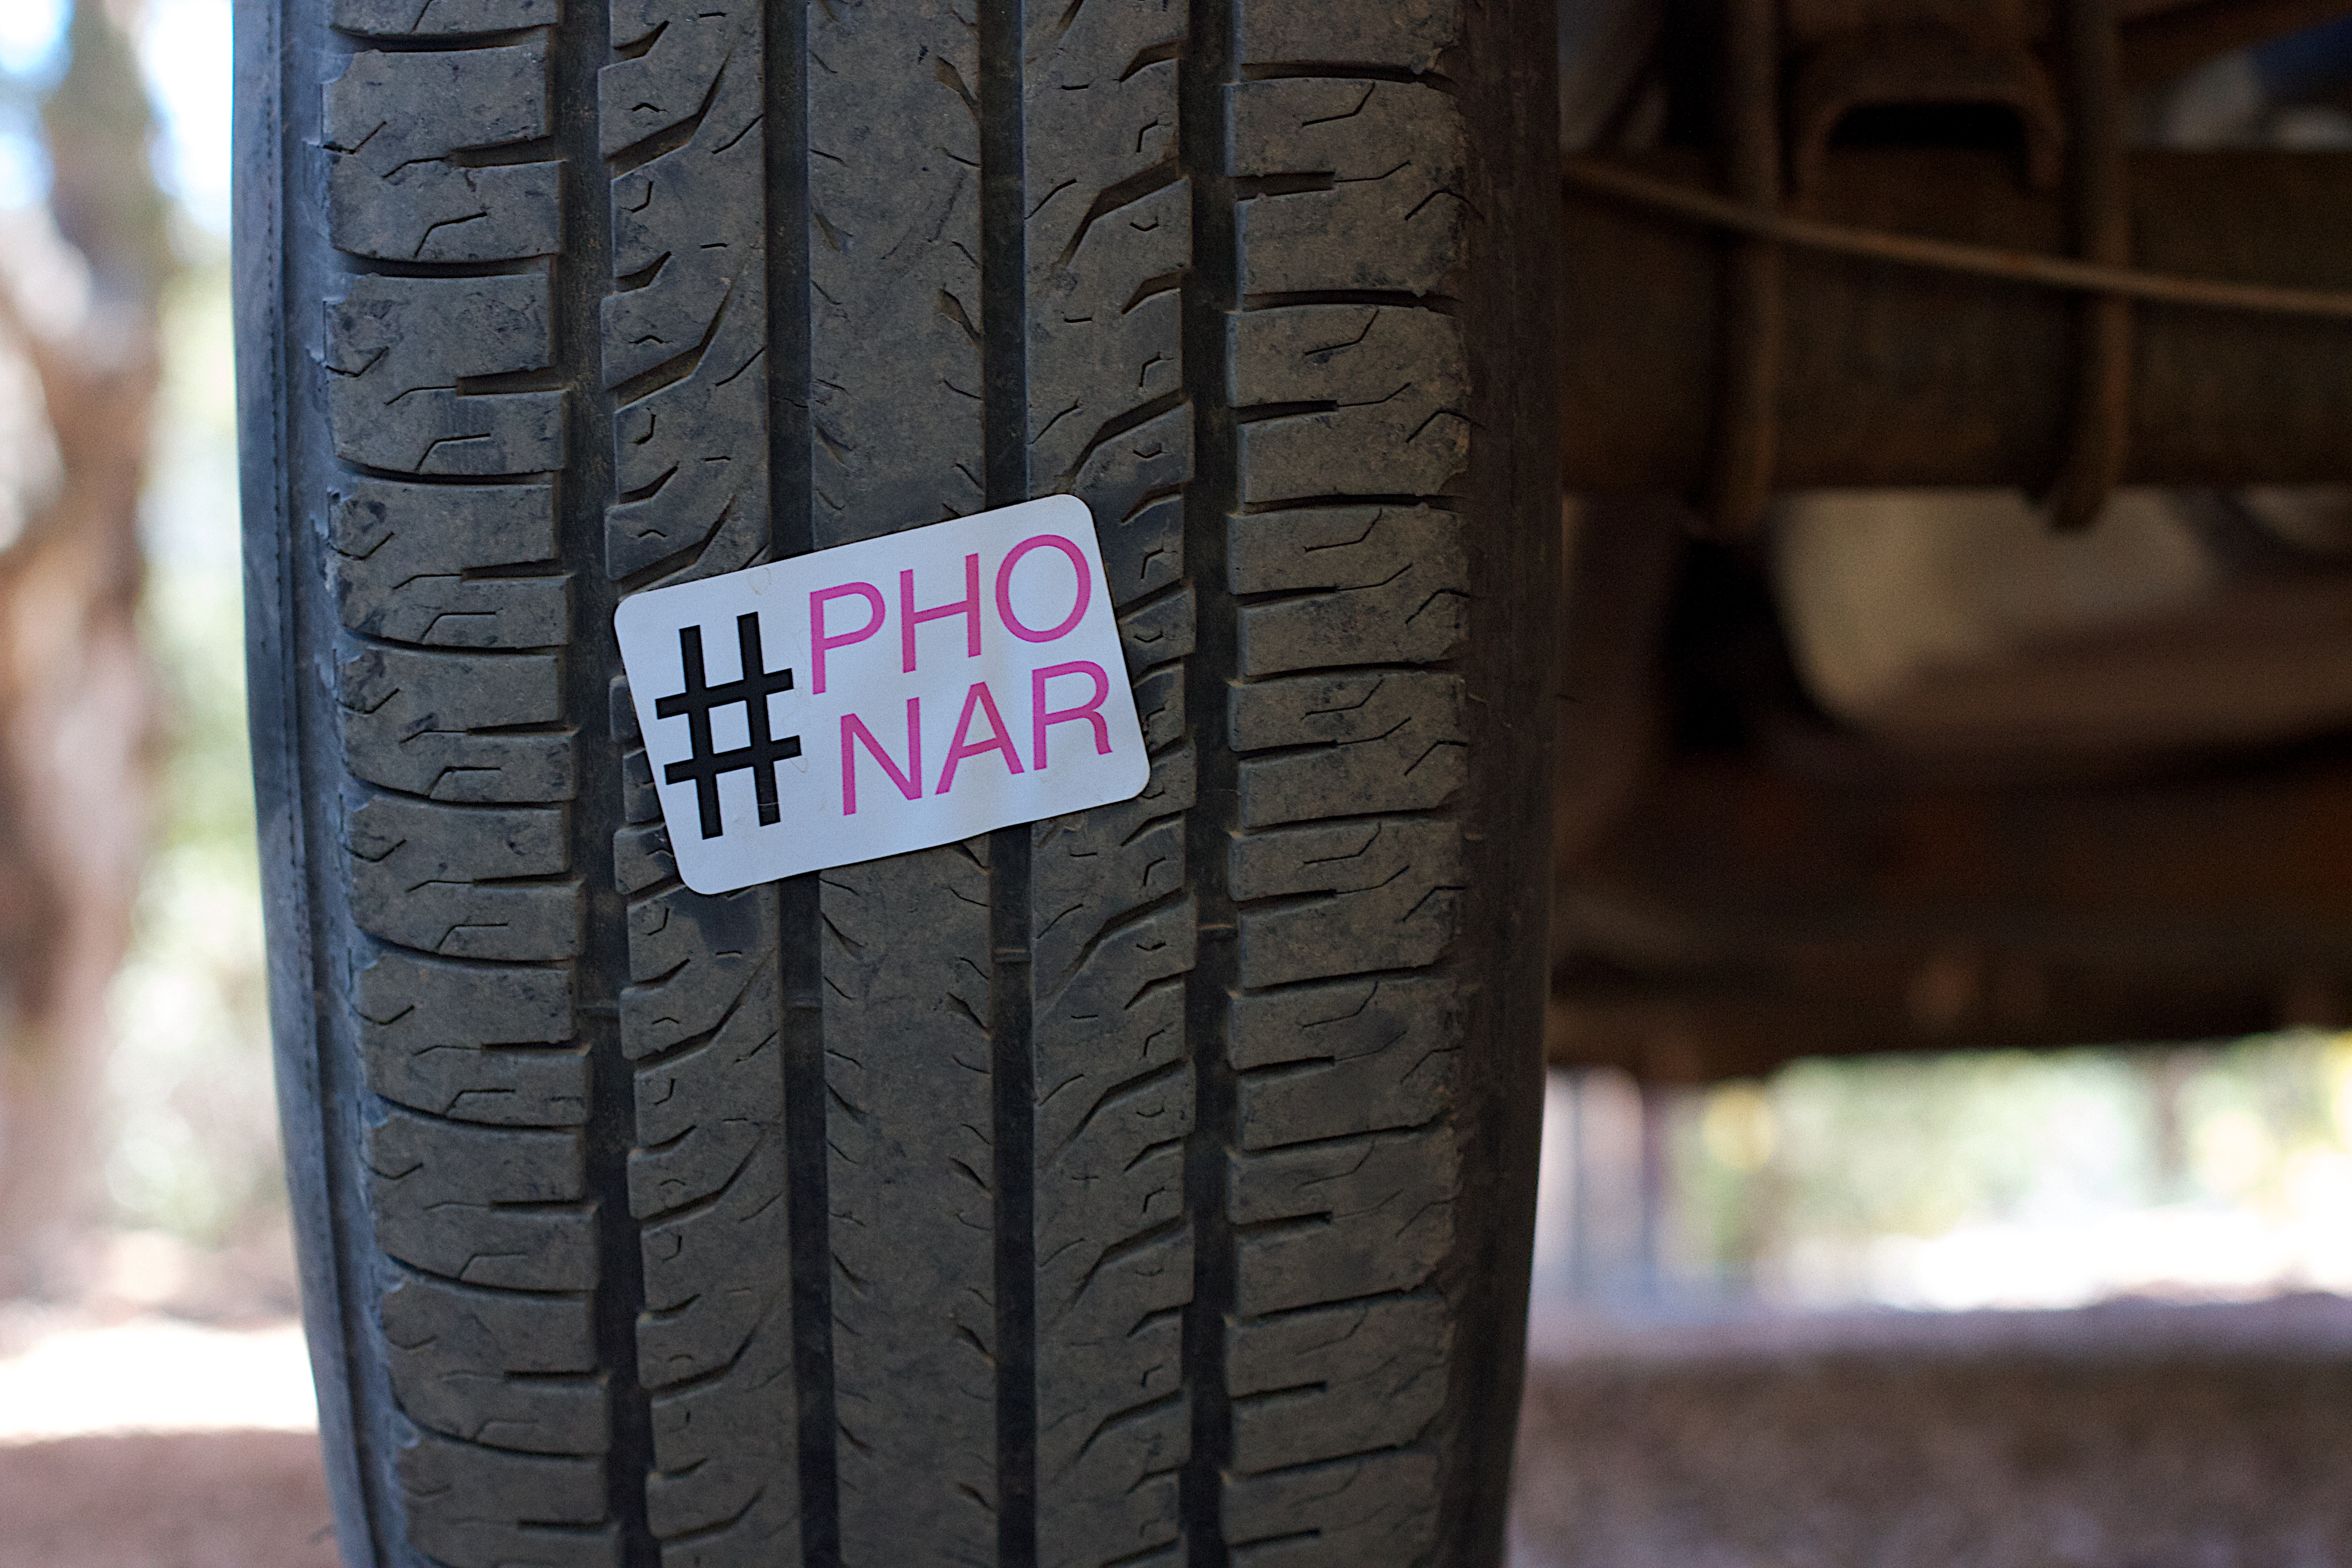
wheel, tire, bumper, rim, phonar, tread, auto part, automotive exterior, automotive tire